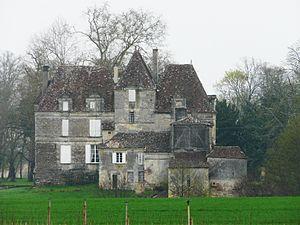
Le château de Saint-Martin vu depuis le nord-ouest, Lamonzie-Saint-Martin, Dordogne, France.
Cet article recense les monuments historiques de l'arrondissement de Bergerac, dans le département de la Dordogne, en France.
Lamonzie-Saint-Martin est une commune française située dans le département de la Dordogne, en région Nouvelle-Aquitaine.